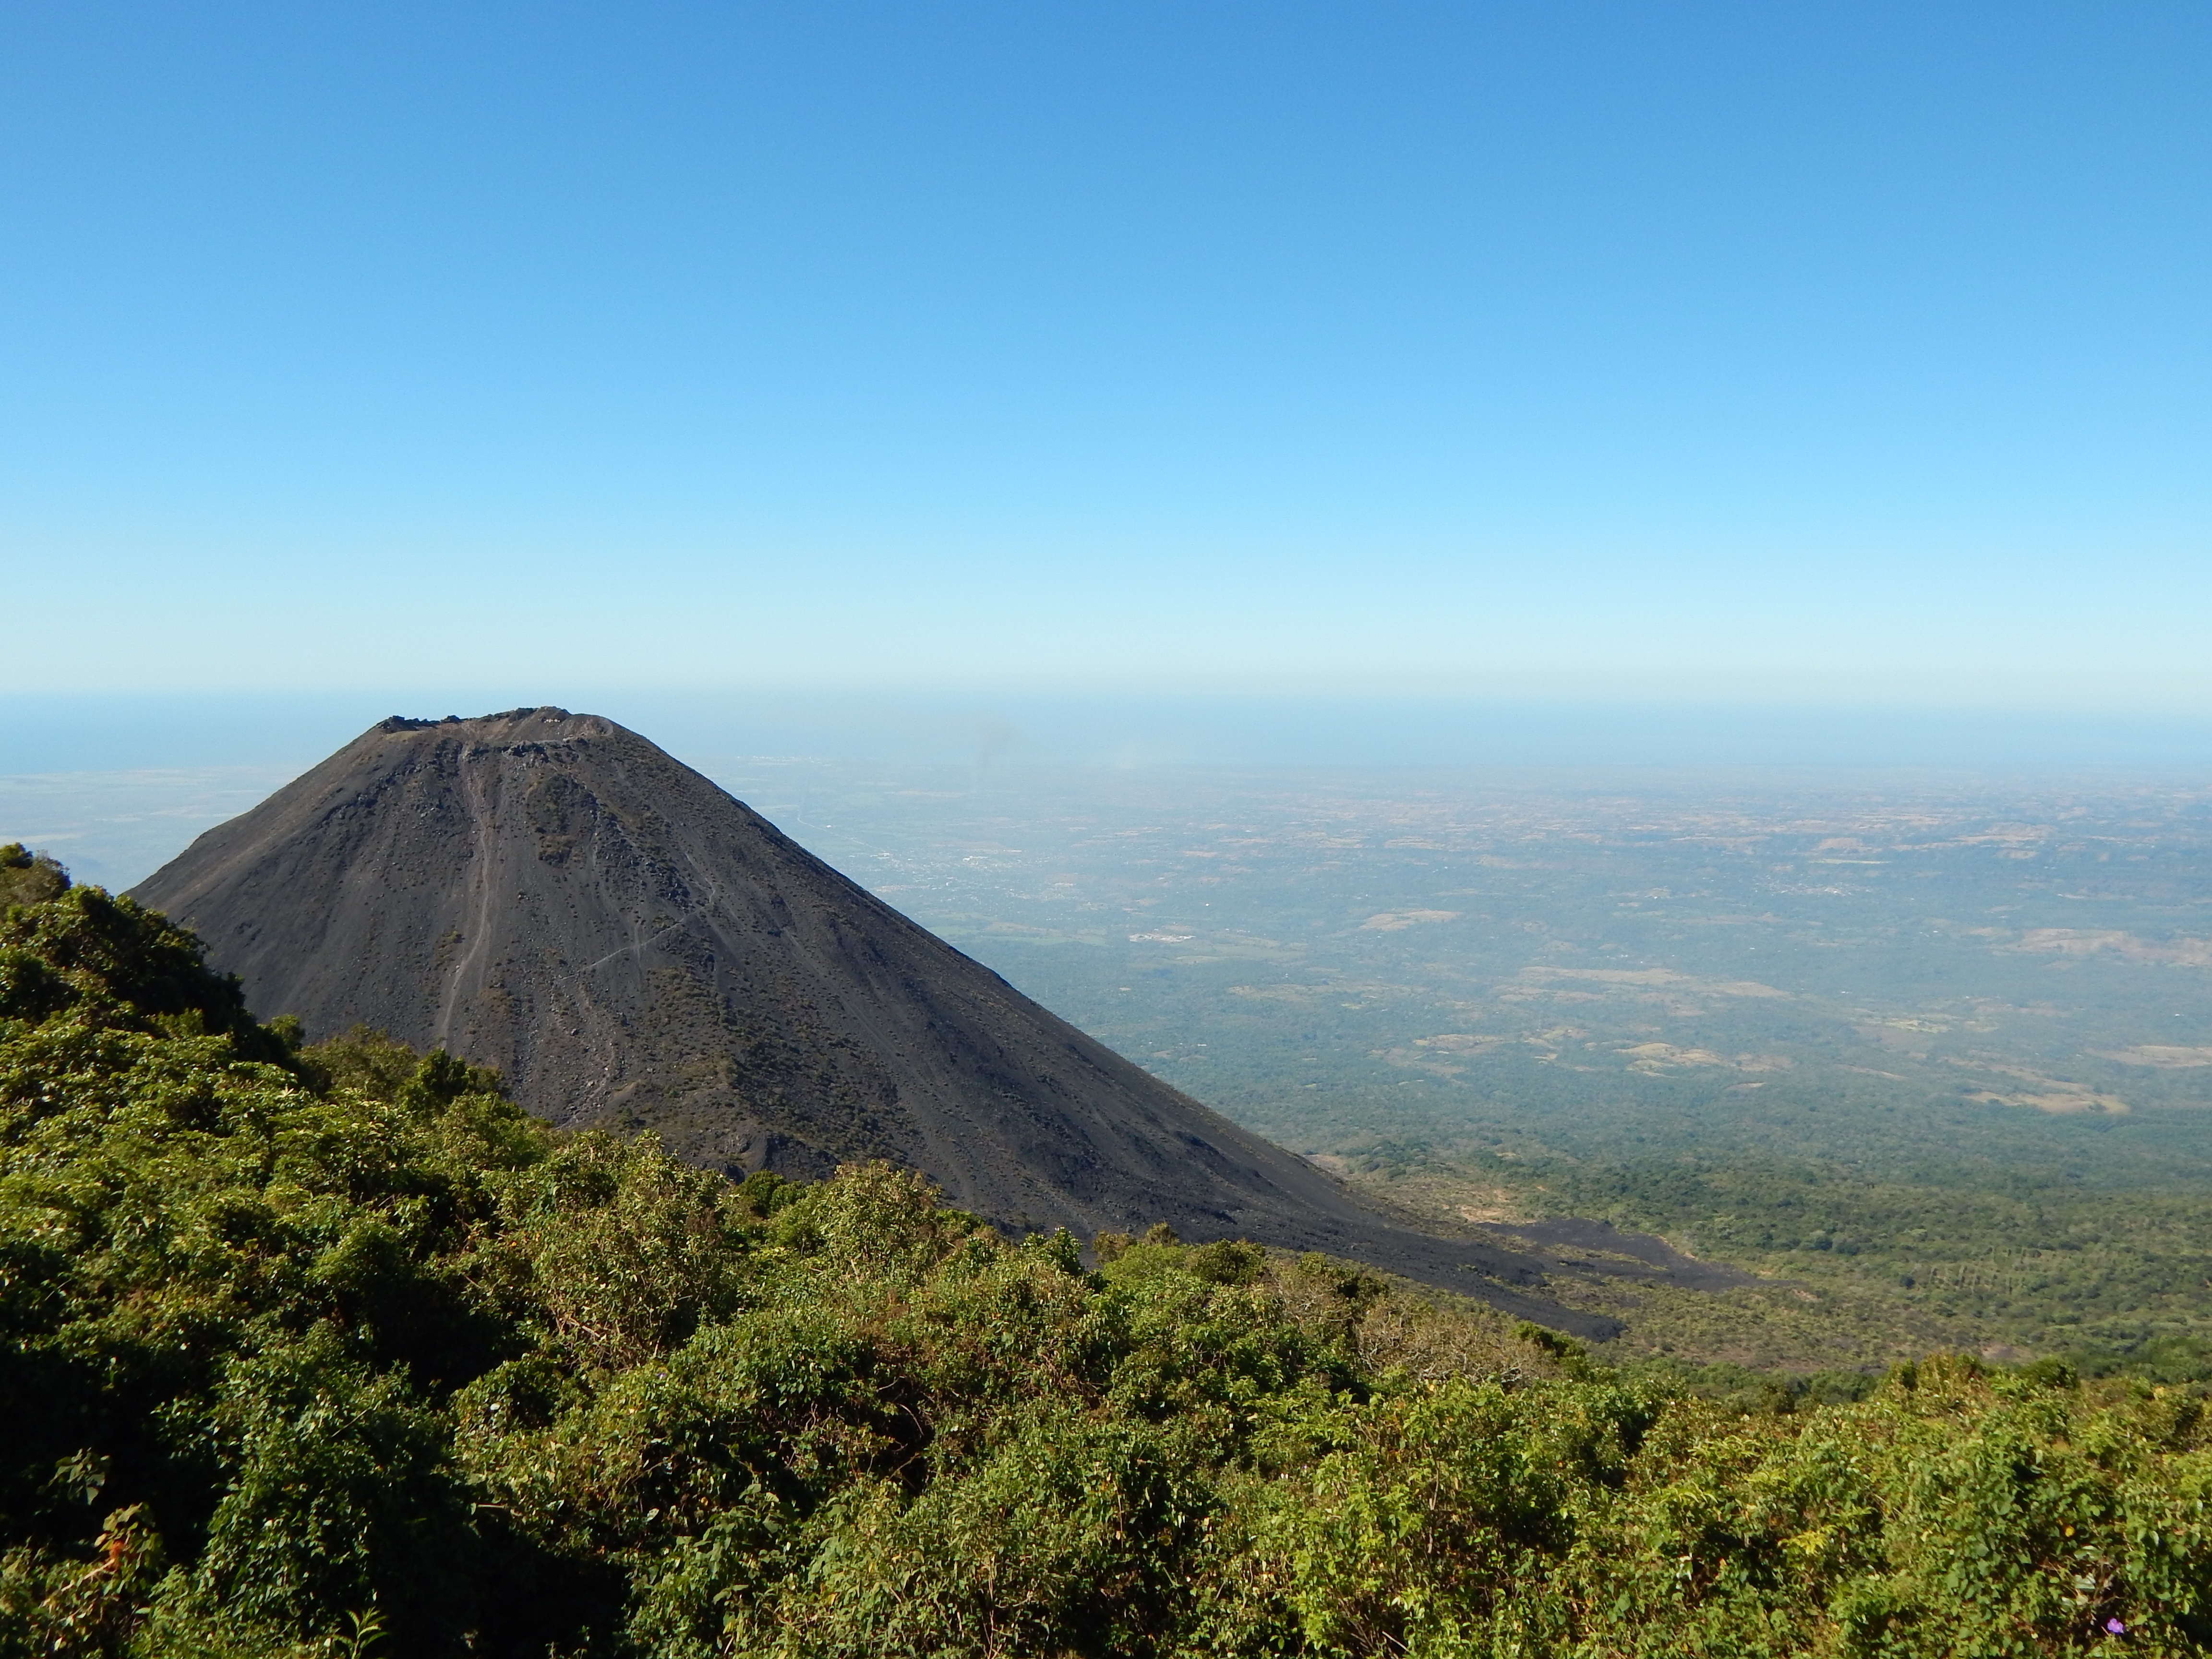
landscape, wilderness, mountain, hill, adventure, mountain range, volcano, ridge, plain, summit, grassland, plateau, fell, ecosystem, el salvador, landform, santa ana, natural environment, geographical feature, mountainous landforms